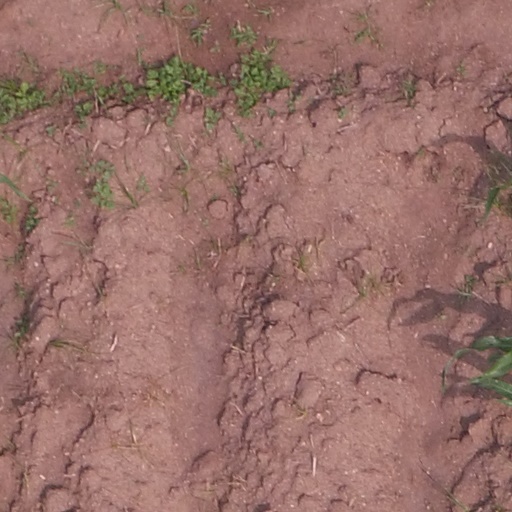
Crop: maize; corn